Father Sergius

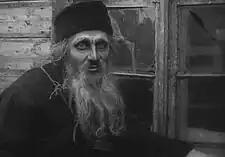
Ivan Mozzhukhin as the title character in Yakov Protazanov's 1918 film, "Father Sergius"

"Father Sergius" is a short story written by Leo Tolstoy between 1890 and 1898 and first published (posthumously) in 1911.